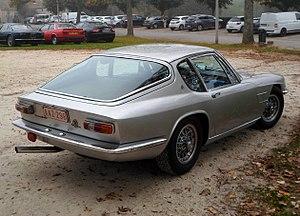
Maserati Mistral coupé
La Maserati Mistral est un modèle de voiture sportive Grand Tourisme produite par le constructeur italien Maserati entre 1963 et 1970.